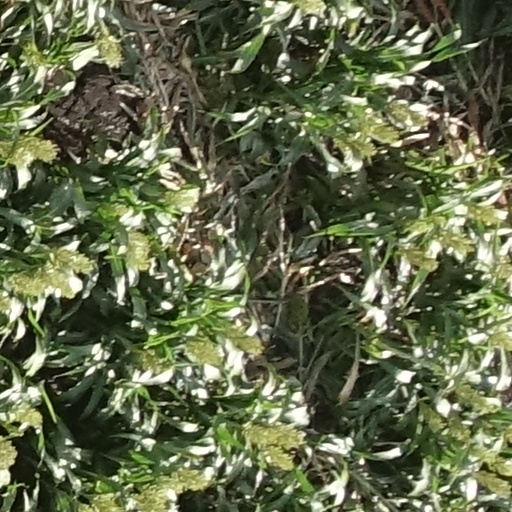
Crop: sorghum